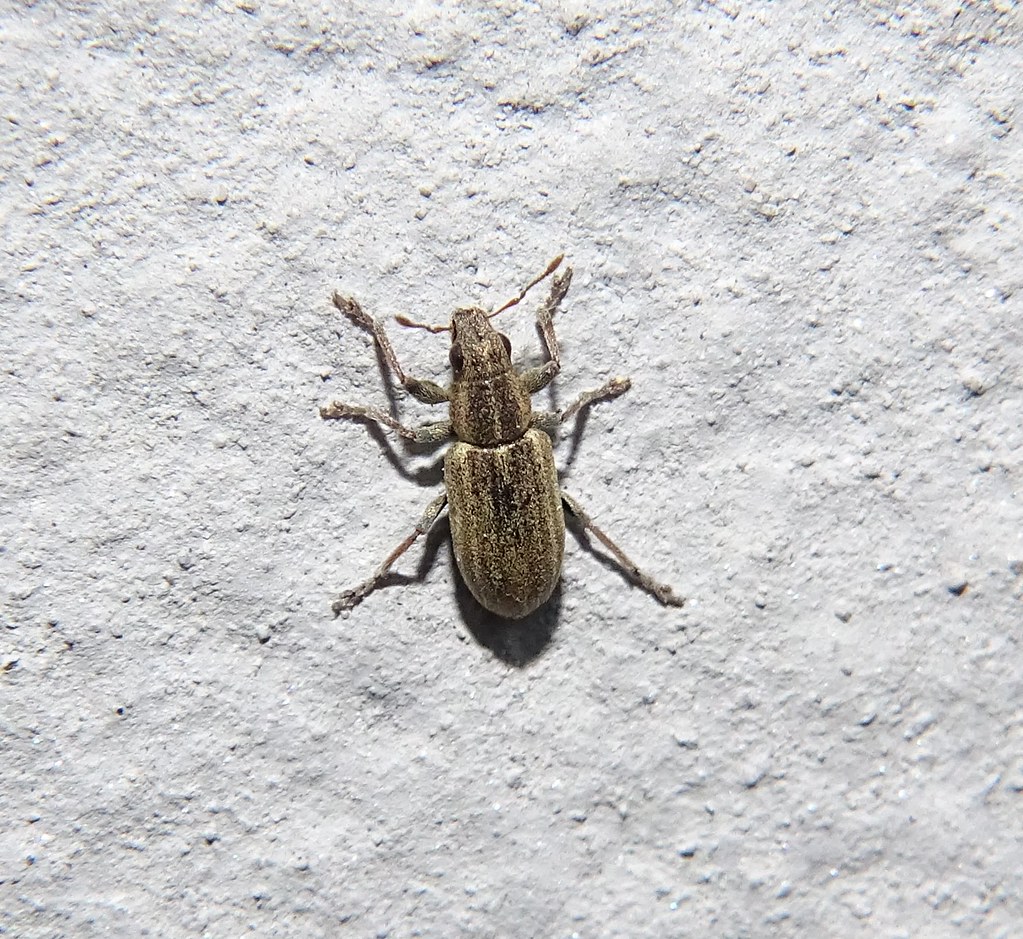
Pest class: pea_leaf_weevil